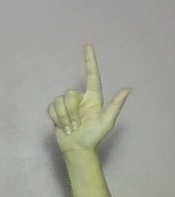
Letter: laam